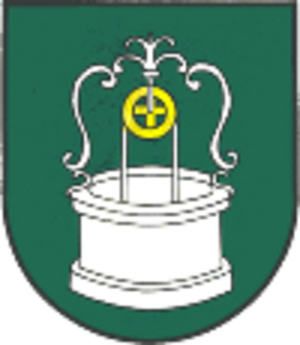
Burgau est une commune autrichienne du district de Hartberg-Fürstenfeld en Styrie.